Pottery

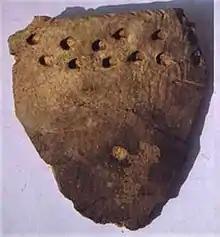
Xianren Cave pottery fragments, radiocarbon dated to circa 18,000 BC, China

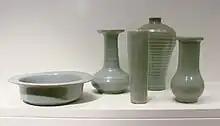
Group of 13th-century pieces of Longquan celadon

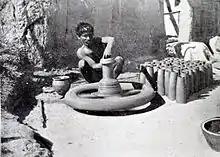
A potter with his pottery wheel, British Raj (1910)

Glaze is a glassy coating on pottery, and reasons to use it include decoration, ensuring the item is impermeable to liquids, and minimizing the adherence of pollutants.